Aubrey E. Landry

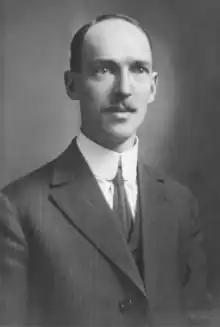
caption

Aubrey Edward Landry (1880–1972) was a Canadian-American mathematician. He was the dissertation director of many of the earliest women to earn doctorates in mathematics in the United States, including the first African American woman to do so, Euphemia Haynes.